Last Laugh (M*A*S*H)

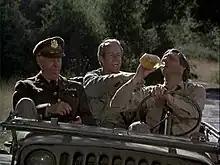
Potter, B.J and Hawkeye drunk

"Last Laugh" is an episode from the TV series "M*A*S*H". It was the fourth episode of the sixth season, originally airing October 4, 1977 and repeated March 6, 1978, and written by Everett Greenbaum and Jim Fritzell and directed by Don Weis.